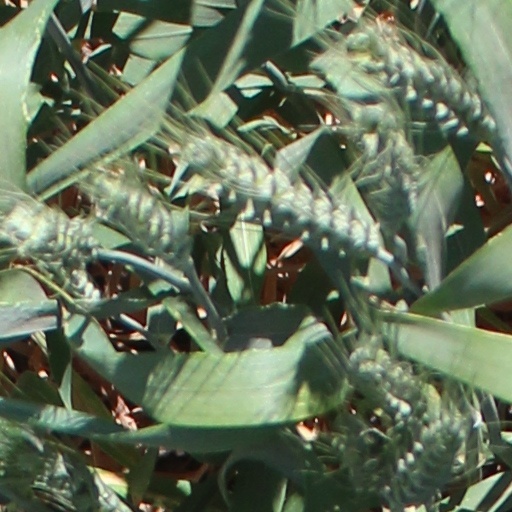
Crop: wheat